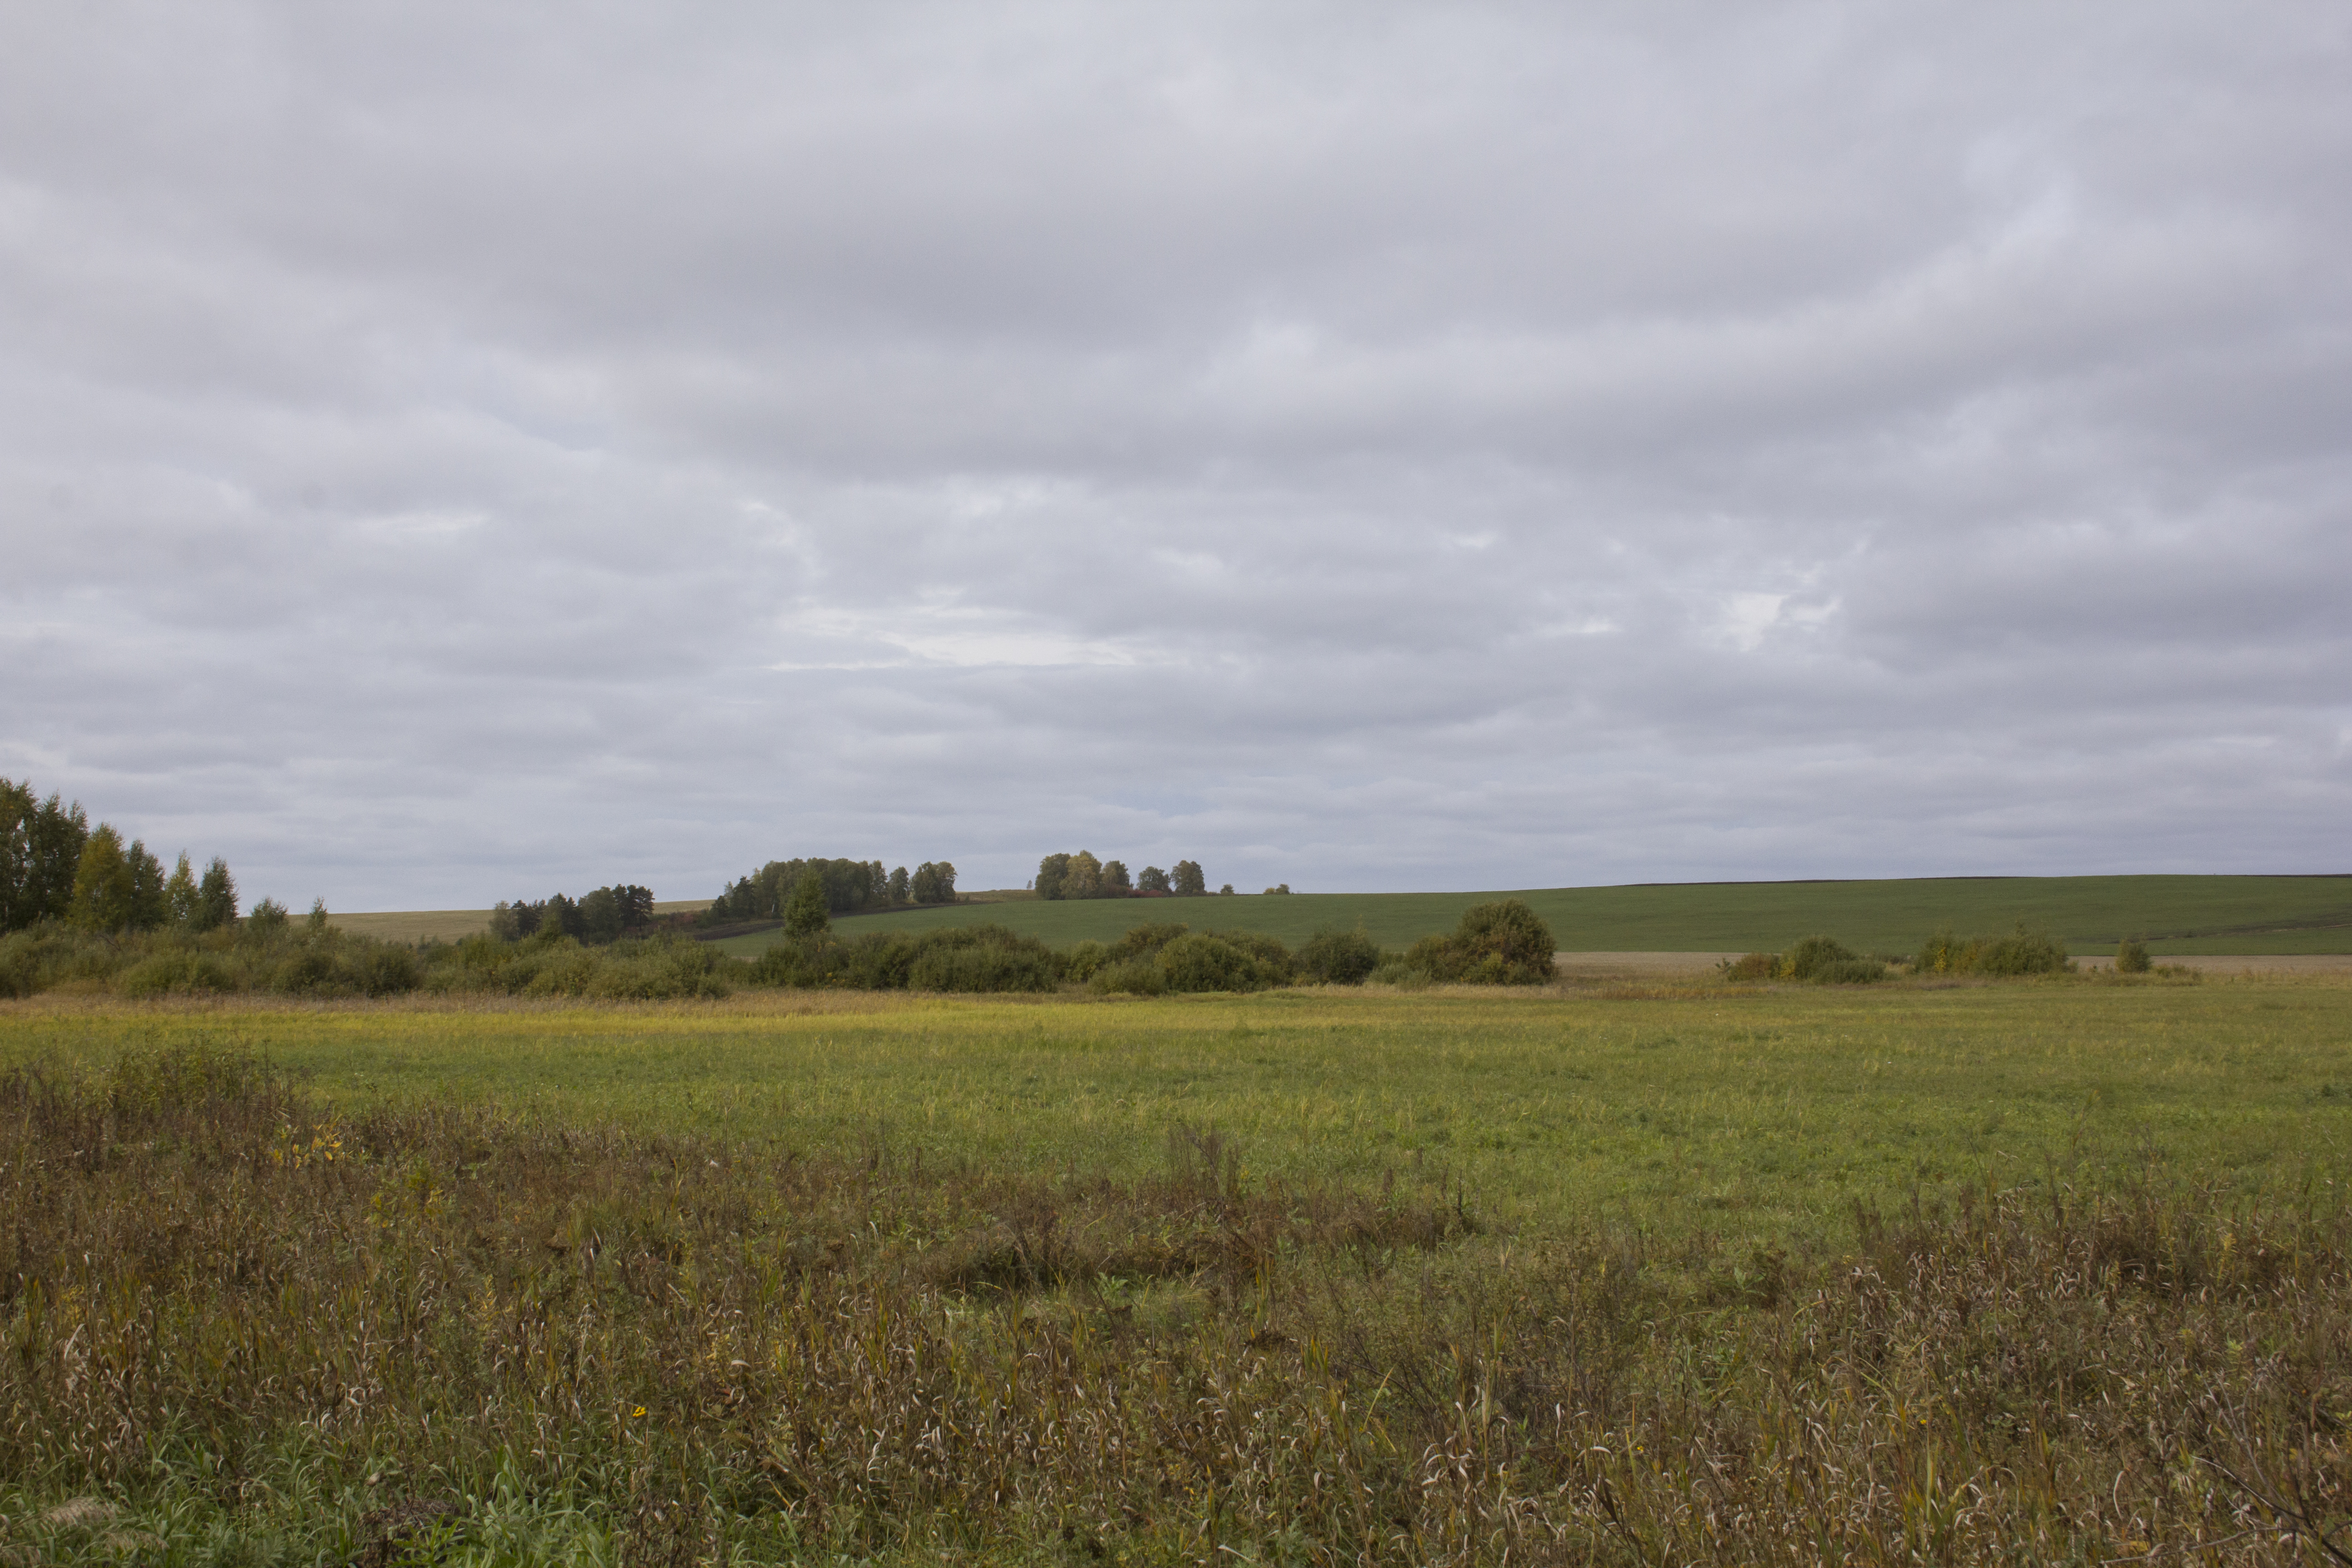
landscape, field, meadow, autumn, grassland, natural environment, natural landscape, plain, pasture, prairie, land lot, steppe, sky, grass, ecoregion, farm, rural area, grass family, cloud, tree, hill, savanna, plant